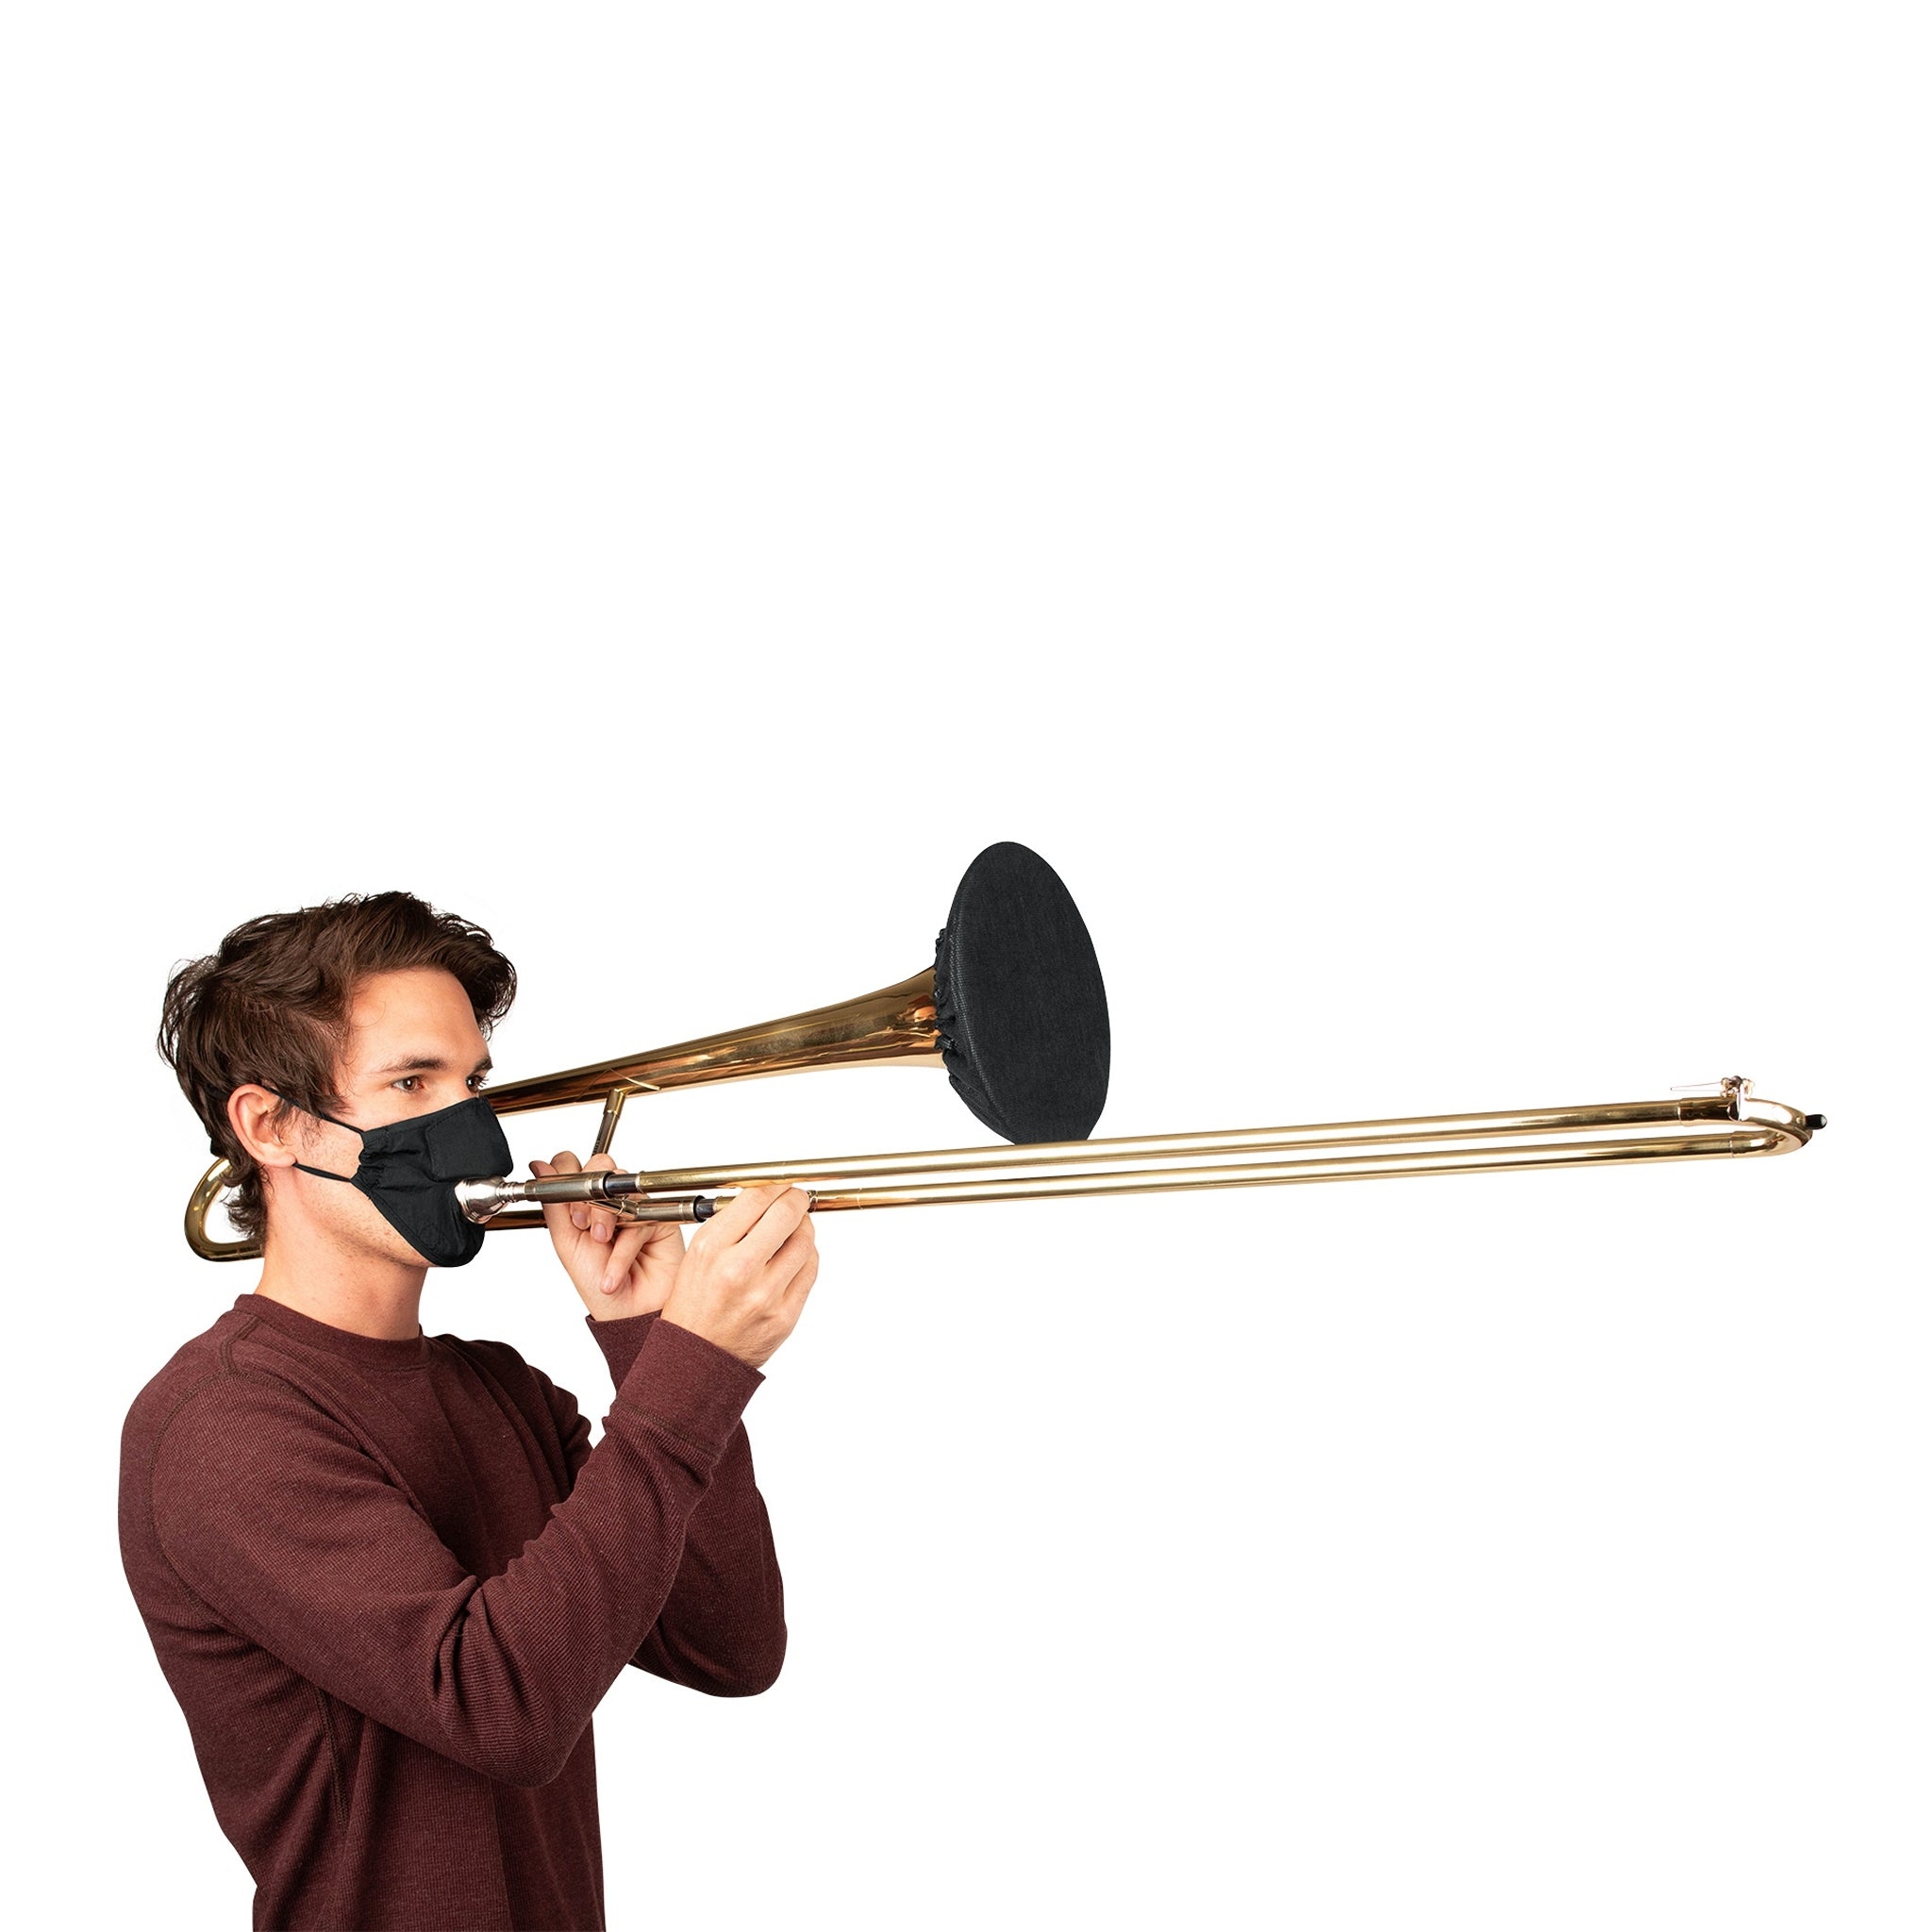
Gator GBELLCVR0809BK Wind Instrument Double-Layer Cover for Bell Sizes Ranging from 8 to 9-Inches, Black Color
Brand: Gator
Gator GBELLCVR0809BK Wind Instrument Double-Layer Cover for Bell Sizes Ranging from 8 to 9-Inches, Black Color Wind Instrument Double-Layer Cover for Bell Sizes Ranging from 8 to 9-Inches Black Color Key Features Wind Instrument Double-Layer Cover for Bell Sizes Ranging from 8 to 9-Inches - Black Color Made to Meet Performing Arts Aerosol Study Recommendations Covers Bell Opening of Instrument to Greatly Reduce the Spread of Aerosols Breathable Design with Little to No Back Pressure or Acoustic Loss During Performance Fits Trombone, Baritone Saxophone, Baritone Horn, & Alto Horn Equipped with Removable MERV-13 Filter (Do not wash filter. For best practices, replace after 1-2 months) Elastic Closure & Cord Lock Keeps Mask Secured to Bell Opening Reusable & Hand Washable Non-Woven Polypropylene Fabric Measure Instrument Bell Before Ordering to Guarantee Best Fit Disclaimer: These masks have not been tested by the FDA, CDC or any other official organization to conclude that they prevent the transmission of viruses. Technical Specifications Exterior Length 9 Exterior Width 9 Exterior Height 0.25 Net Weight 0.1435
Category: Arts & Entertainment > Hobbies & Creative Arts > Musical Instrument & Orchestra Accessories > Brass Instrument Accessories > Brass Instrument Care & Cleaning > Brass Instrument Guards > Bell Guards